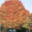
Label: maple_tree